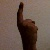
The image shows a hand gesture representing the number 1 in Indian Sign Language.